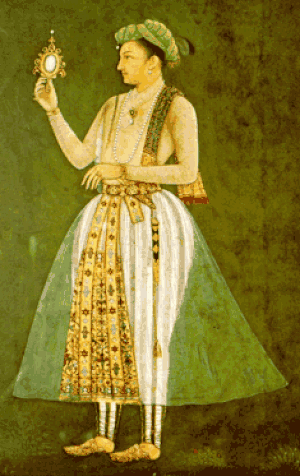
Jahângîr. Magyar: Dzsahángír. Íslenska: Jahangir. Nouormand: Jahangir, empéreu des Moghols, mouothit. Polski: Dżahangir. Svenska: Jahangir.
La Compagnie britannique des Indes orientales a été créée le 31 décembre 1600 par une charte royale de la reine Élisabeth Iʳᵉ d'Angleterre lui conférant pour 20 ans le monopole du commerce dans l'océan Indien.